Ancestral Thames

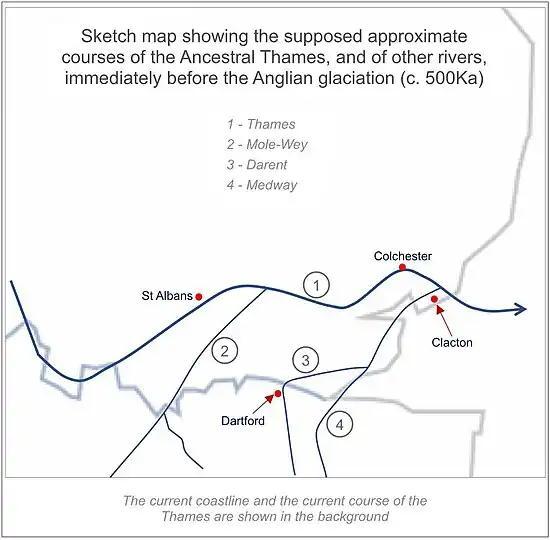
Sources: see text and references, notably "Bridgland 1994"; "Bridgland & Gibbard 1997"; and "Bridgland, 1999".

During the Anglian glaciation, some 450,000 years ago, ice sheets of a significantly greater amplitude than that of any ice sheets which had previously developed in the Pleistocene moved down from Scandinavia and the north of Britain. They coalesced and reached as far south as the southern part of the North Sea basin, East Anglia, London, the Cotswolds and South Wales.